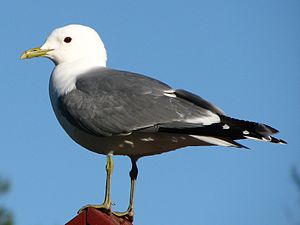
Larus
Stormmåge (Larus canus)
Larus er en slægt af fugle i familien mågefugle, der er udbredt med omkring 24 arter i alle verdensdele bortset fra Antarktis. Slægten var tidligere mere omfattende med cirka det dobbelte antal arter, men på grund af ny viden om fuglenes slægtskab placeres mange arter nu i nye slægter.